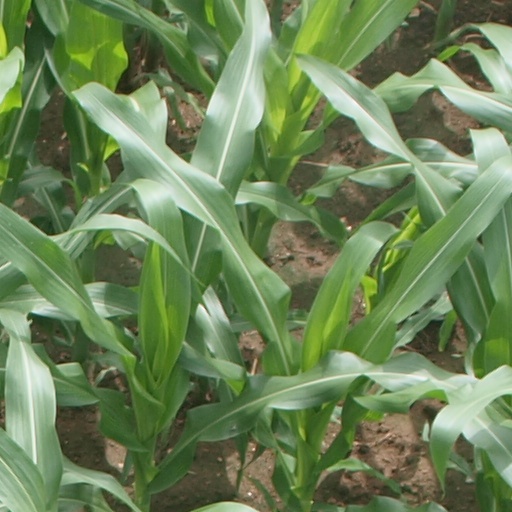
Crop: maize; corn